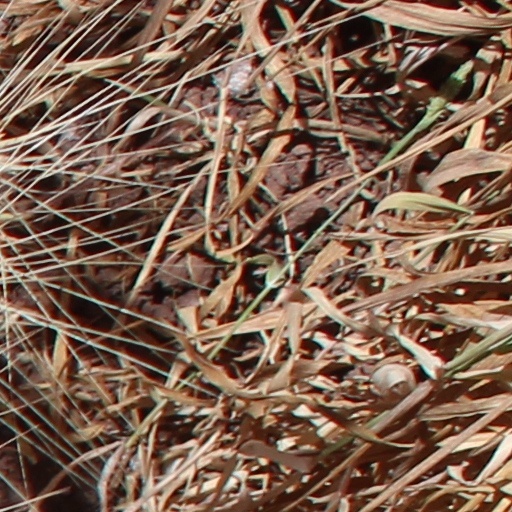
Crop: wheat